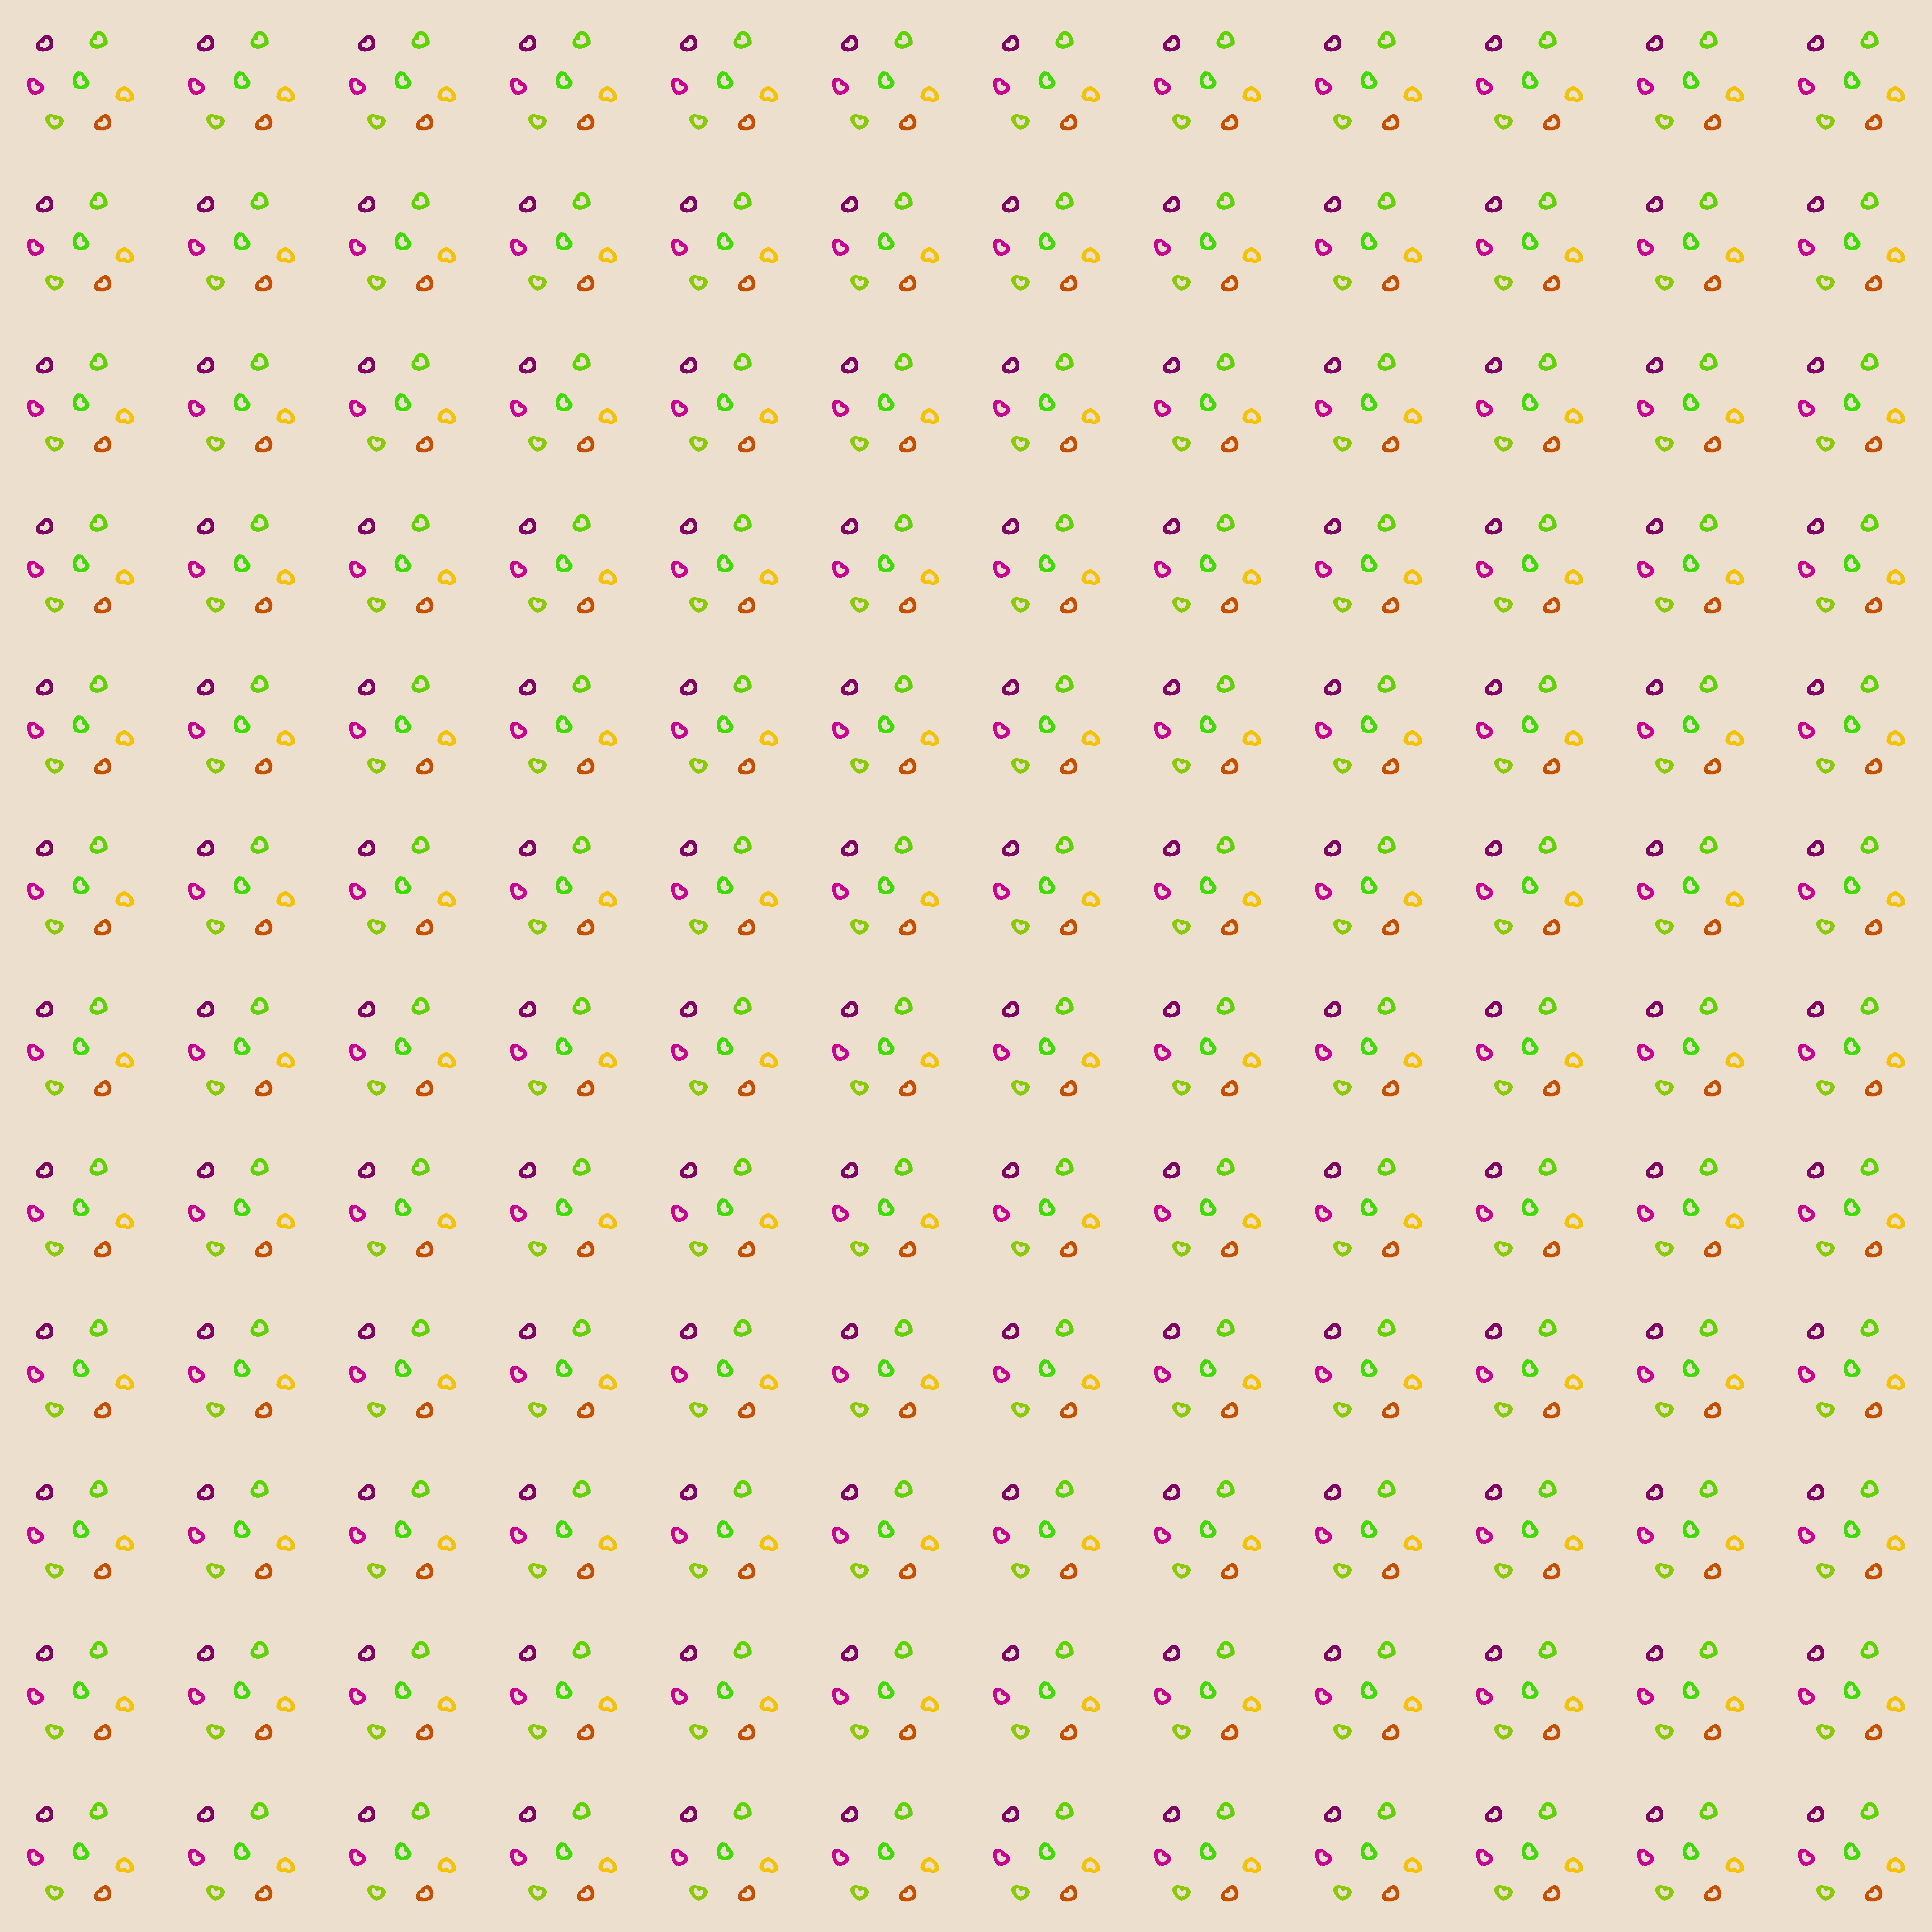
heart, pattern, line, circle, wrapping paper, font, background, design, beige, rectangle, shape, background pattern, pattern background, colorful heart, small heart